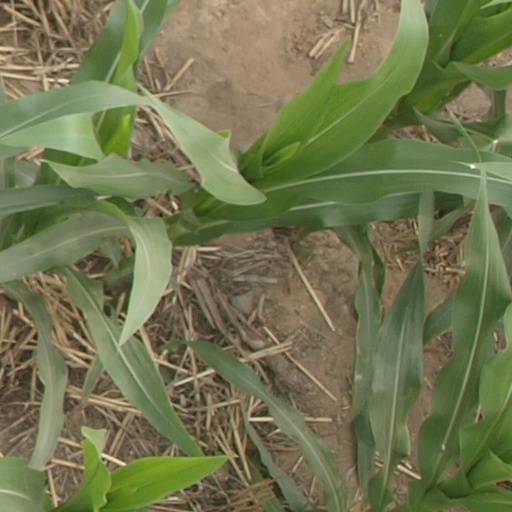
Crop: maize; corn